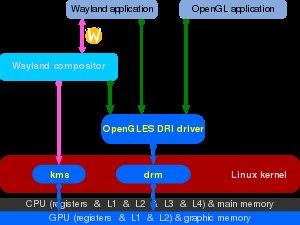
Direct Rendering Infrastructure, abrégé en DRI, est un procédé de XFree86 4.x / X.Org permettant aux applications Mesa 3D de gagner du temps en accédant directement au processeur graphique sans passer par le serveur X. La plupart des pilotes libres de cartes graphiques implémentent ce procédé via Gallium 3D aujourd'hui.
EGL est une interface de programmation (API) du Khronos Group, faisant le lien entre ses API de rendu, comme OpenGL ES ou OpenVG, et le système de fenêtrage du système d'exploitation sous-jacent. EGL est une option moins dépendante de la plate-forme que GLX ou WGL.